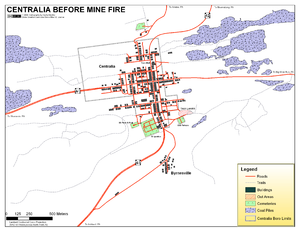
Centralia est une ville fantôme du comté de Columbia, dans l'État de Pennsylvanie, aux États-Unis, aujourd’hui pratiquement abandonnée à la suite d'un incendie accidentel dans la mine de charbon souterraine s'étendant sous la ville, qui brûle depuis 1962 et ne s'éteint pas.